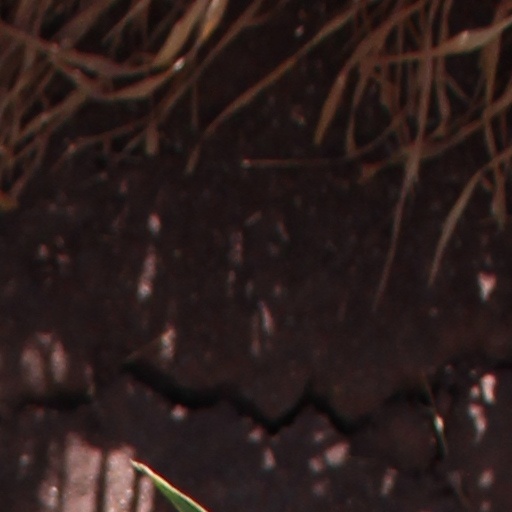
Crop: wheat